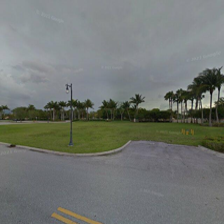
Label: streetView